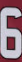
Number: 6